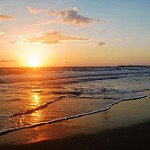
Label: sea